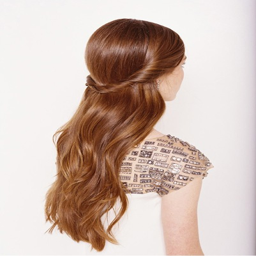
looking for some easy half up half down hairstyles ? this look is perfect for events , weddings or even an every day casual look .